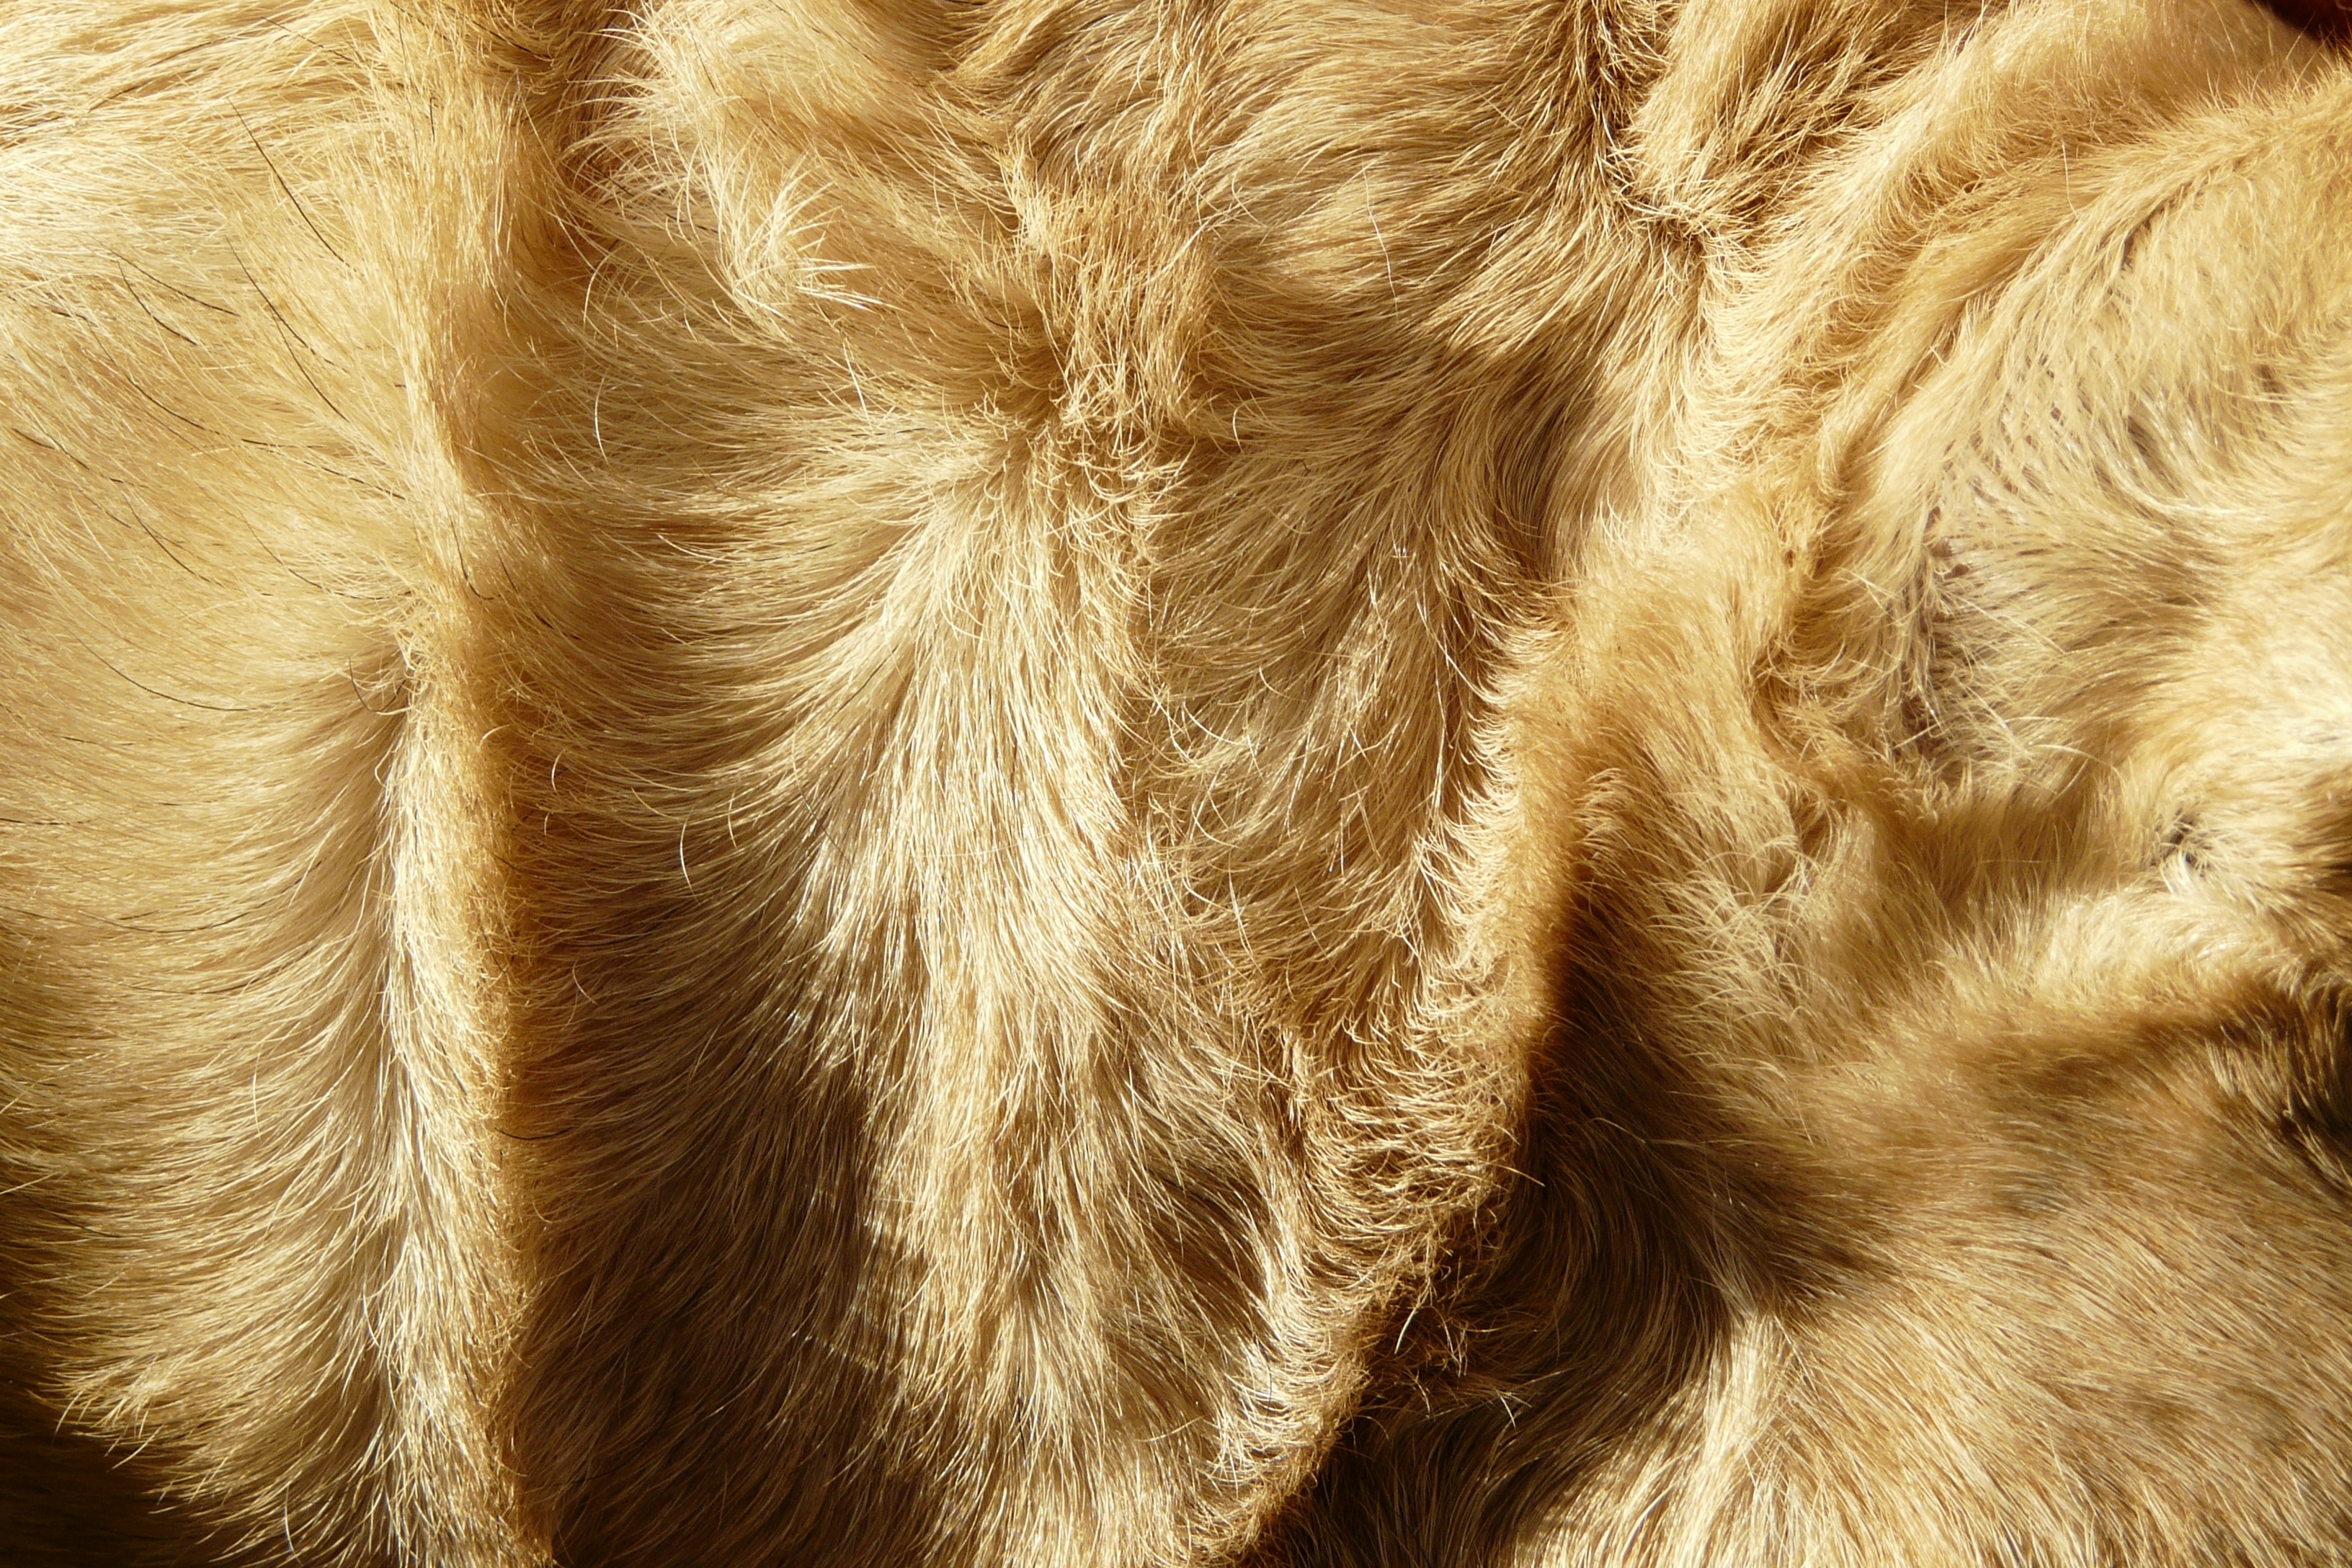
structure, hair, warm, dog, animal, pet, fur, mane, ear, material, close up, textile, nose, beige, head, soft, detail, cuddly, eddy, fur clothing